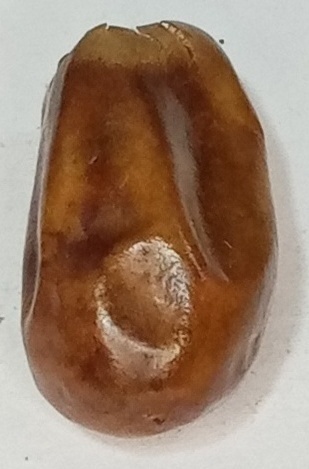
Variety: fasli-toto
Size: medium
Grade: grade-1